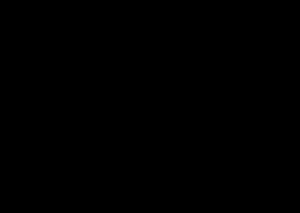
Les anthracyclines sont une famille de médicaments anticancéreux d'origine naturelle. Elles ont été isolées, comme la plupart des antibiotiques, à partir de micro-organismes, des actinobactéries du genre Streptomyces. Elles ont été découvertes en 1963, presque simultanément par une équipe française et une équipe italienne.